Feast of Saint Isidore the Laborer

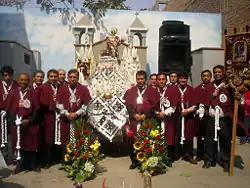
First group of our Patron Saint San Isidro Labrador, from the town of San Isidro de Carampa. Lima, Peru (2006).

The origins of the Fiestas de San Isidro Labrador date to medieval Spain, following Isidore's death in 1130 centuries before his canonization. His reputation for miracles spurred early devotion, and by 1212, his body was moved to the Church of San Andrés in Madrid. The saint's body was first exhumed in April 1212 and placed in a tomb in the Church of San Andrés, where it remained until 1266. Devotion to the saint grew, and his body was occasionally taken out in processions to invoke rain. In 1520, Juan de Vargas requested papal permission to build a small chapel dedicated to the saint in the Plaza de la Paja and place his remains there. In 1528, Juan de Vargas built a hermitage dedicated to San Isidro, located outside the city; this building gave rise to the annual visits by Madrid residents. On July 14, 1619, Isidro was beatified, and the festival was set for May 15. In 1619, his beatification aligned with the opening of Madrid's Plaza Mayor during his feast, formalizing celebrations. His 1622 canonization elevated the feast's prominence. In 1692, the saint's body was placed in a wooden chest donated by Mariana de Neoburgo, the wife of Charles II. His canonization prompted a search for a new resting place, and in 1669, his remains were moved to the San Isidro Chapel. The devotion of Charles III led to the remains being transferred (for the fifth time) to the "Colegio Imperial de Madrid", and just before his death, he requested that the remains of Isidro and his wife be moved to the royal chamber. Twenty years later, this hermitage was occupied by the French, during which many objects donated by royalty disappeared. After this period, Madrid residents would travel along the Cuesta de la Vega and Segovia Street to the hermitage, kissing the saint's remains and drinking from the fountain's spout. Processions seeking rain for crops became common.